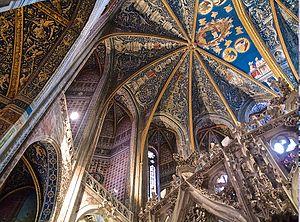
Cathédrale Sainte-Cécile
La cathédrale Sainte-Cécile d'Albi est le siège de l'archidiocèse d'Albi, dans le département du Tarn en France. Elle est construite sur un piton rocheux qui domine le Tarn. Deux siècles auront été nécessaires pour son édification, de 1282 à 1480.